Daniel Kaven

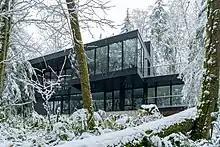
William Kaven Architecture's Royal Residence in Portland's Forest Park. Royal received a 2020 Architecture MasterPrize, a 2021 International Architecture Award and a 2021 American Architecture Award.

In 2004, Daniel Kaven and his brother Trevor William Lewis formed William Kaven Architecture, a design studio working in architecture and interiors. The project was written about in the "Wall Street Journal, Dwell, Maxim, Hypebeast" among others. In 2020, Royal received an Architecture MasterPrize. In 2021, the Chicago Athenaeum: Museum of Architecture and Design, together with the European Centre for Architecture Art Design and Urban Studies, awarded Royal both an International Architecture Award and an American Architecture Award.